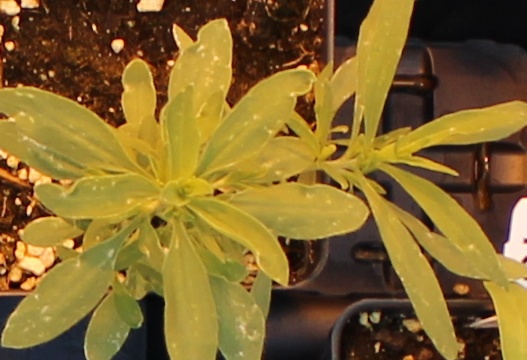
Label: Kochia